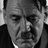
Emotion: sad